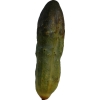
Label: cucumber